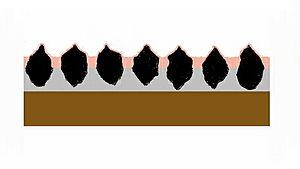
Les abrasifs ou médias abrasifs sont des ingrédients de la tribofinition. Ils sont souvent à base céramique ou polyester.